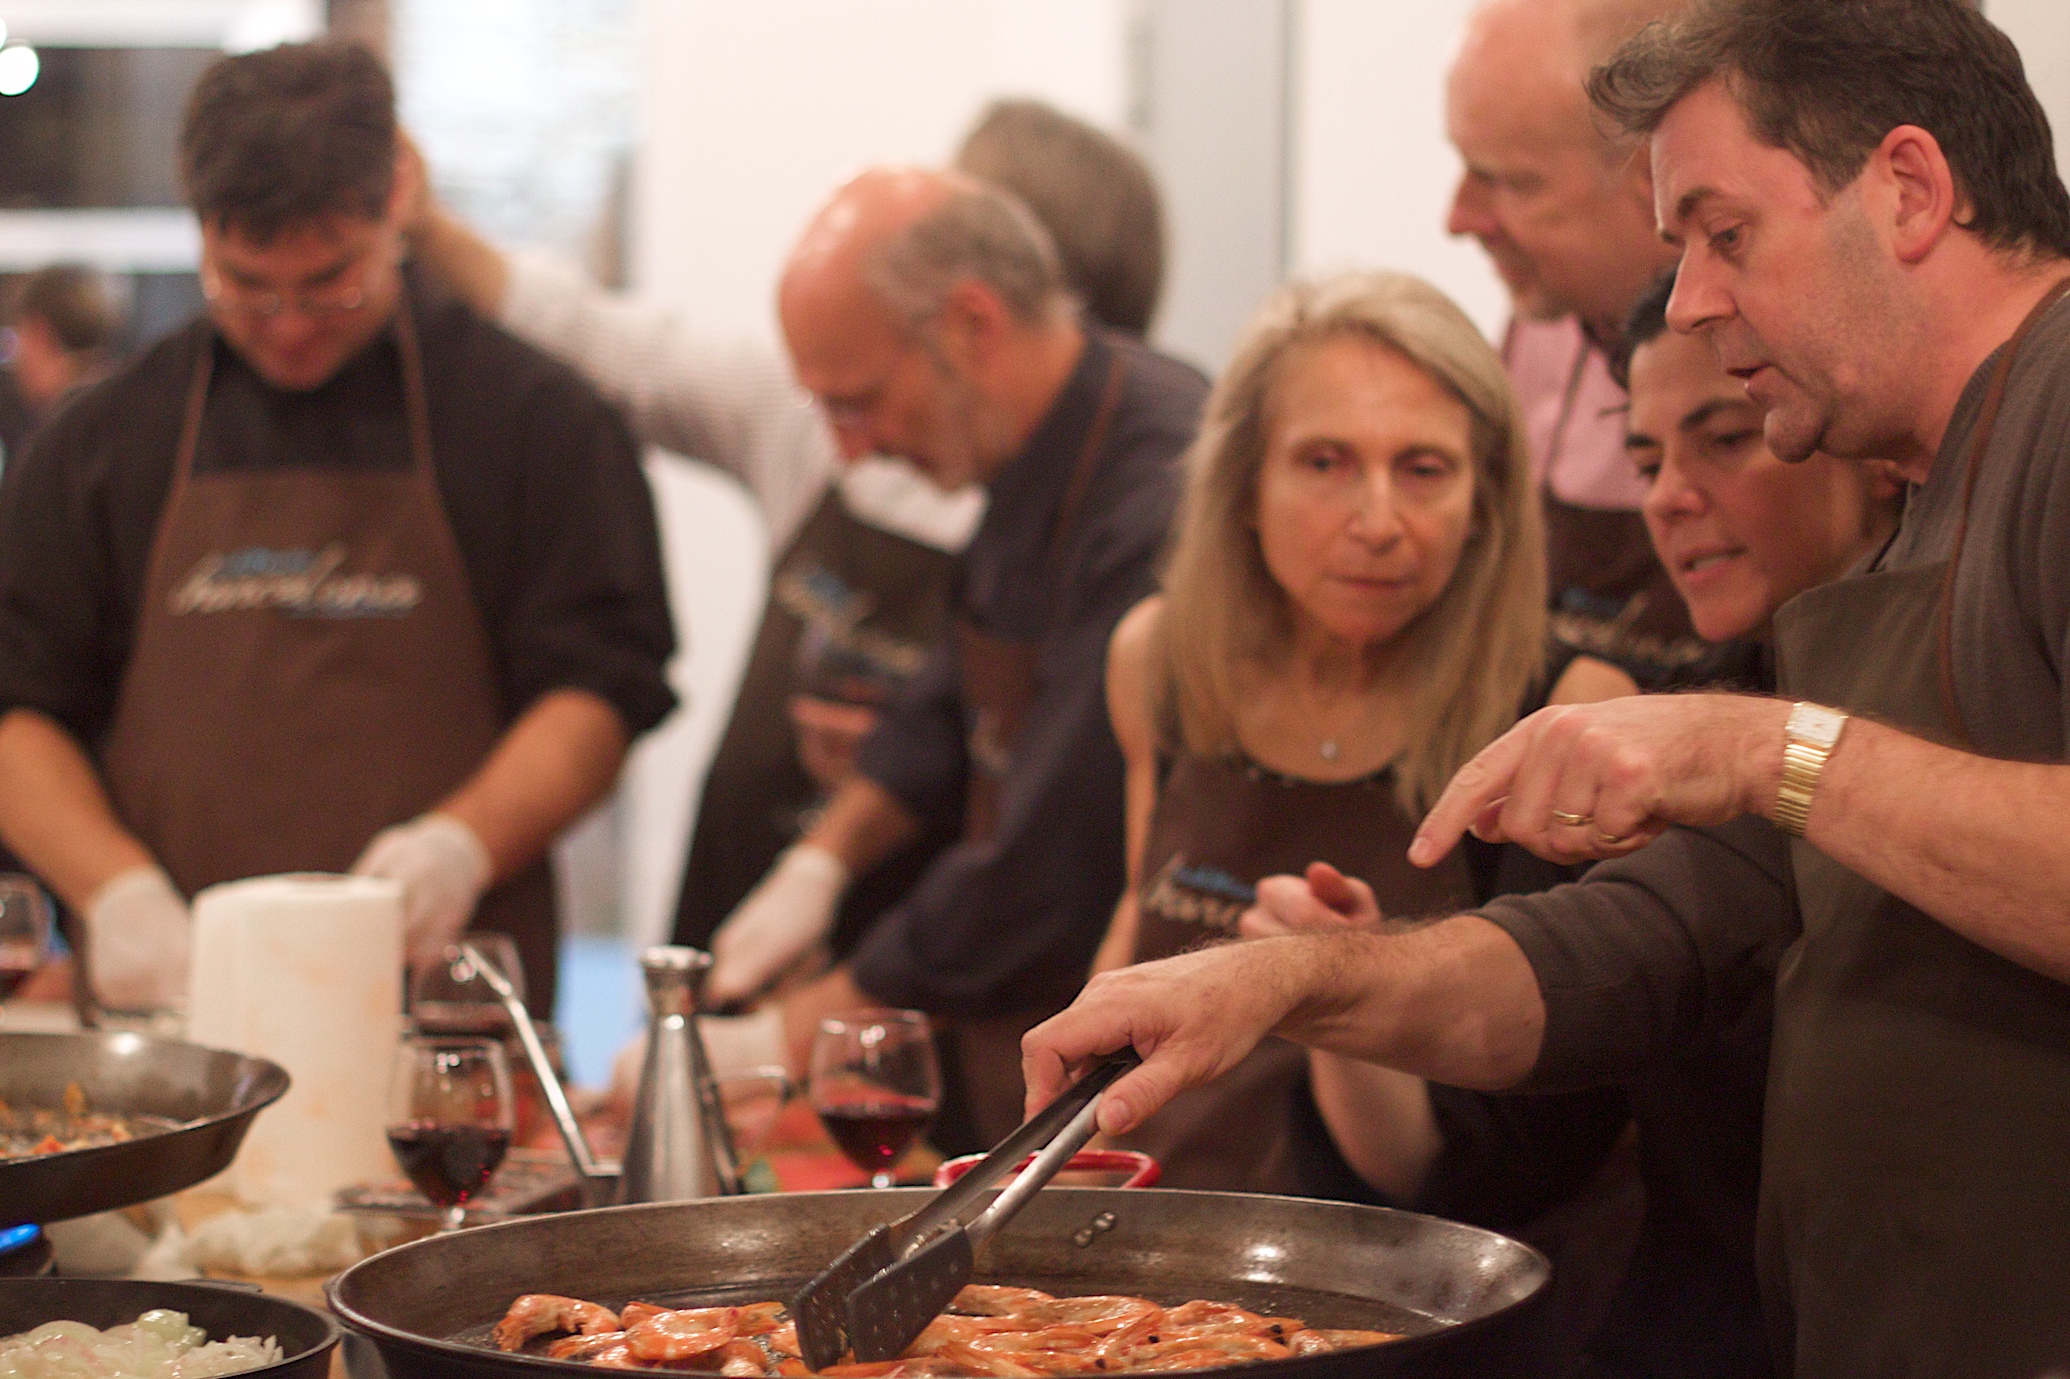
dish, meal, food, cooking, lunch, cuisine, barcelona, dinner, oet09, sense, human action